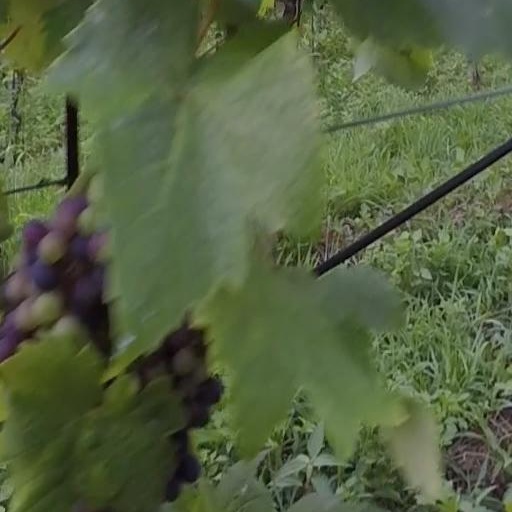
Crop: grape